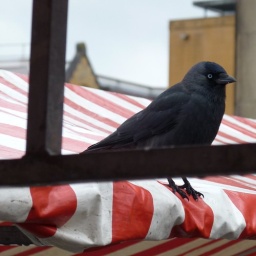
This lovely bird chatted out loud to me, this afternoon, at the market place. I fell in love immediately!